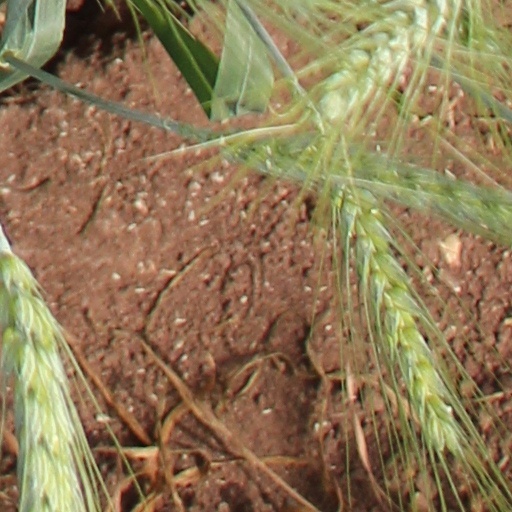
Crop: wheat